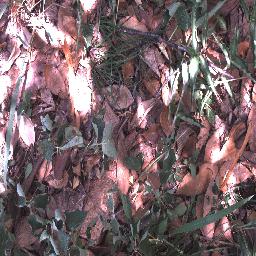
Label: negative